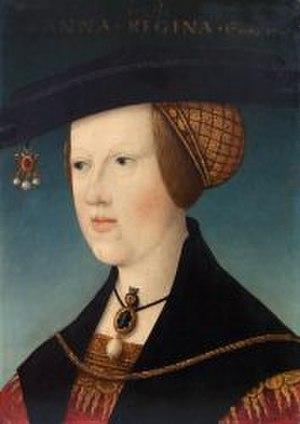
Hans Maler, né à Ulm vers 1480/1488 et mort à Schwaz vers 1526/1529, est un peintre et portraitiste allemand, contemporain des Holbein et de Lucas Cranach. Il a vécu à Schwaz, près d'Innsbruck. Il est l'auteur de nombreux portraits de membres de la famille impériale ou de banquiers influents.
Anne Jagellon, fille aînée de Vladislas IV et d'Anne de Foix, est la sœur de Louis II de Hongrie, duquel elle hérite la couronne de Hongrie et de Bohême. Elle épouse, le 25 mai 1521, l'archiduc d'Autriche, le futur Ferdinand Iᵉʳ du Saint-Empire, à qui elle donne quinze enfants.
Ferdinand Iᵉʳ, né le 10 mars 1503 à Alcalá de Henares près de Madrid et décédé le 25 juillet 1564 à Vienne en Autriche, issu de la maison de Habsbourg, est empereur romain germanique de 1556 à 1564. En 1521, il devient souverain des territoires héréditaires des Habsbourg en tant qu'archiduc d'Autriche ; en 1526, il devient roi de Bohême, de Hongrie et de Croatie. Élu roi des Romains en 1531, du vivant de son frère aîné Charles Quint, il est le dernier roi germanique à avoir été couronné à Aix-la-Chapelle.